The Winter of the Fairies

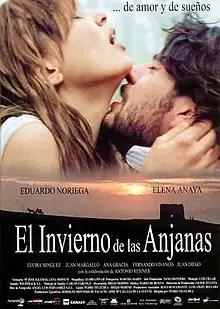
Theatrical release poster

The Winter of the Fairies is a 2000 Spanish romantic drama film directed by Pedro Telechea which stars Elena Anaya and Eduardo Noriega.